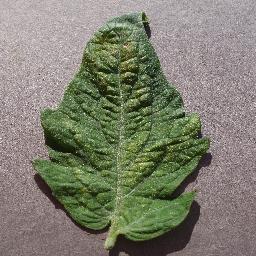
Label: Tomato___Spider_mites Two-spotted_spider_mite